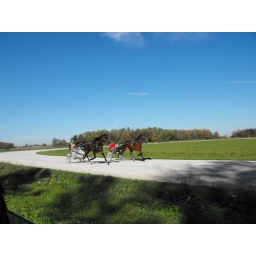
on this little country road we spotted the horses racing and snapped a pic as they raced by the car